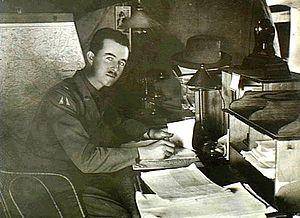
Richard Williams est largement considéré comme le « père » de la Royal Australian Air Force, l'armée de l'air australienne. Il a été le premier pilote militaire formé en Australie et a ensuite été affecté à la tête d'unités de combat australiennes et britanniques pendant la Première Guerre mondiale. Partisan d'une force armée aérienne indépendante des autres branches des services armés, Williams a joué un rôle de premier plan dans la création de la RAAF et en est devenu son premier chef d'état-major en 1922. Il est resté à ce poste pendant treize ans et neuf mois, plus que tout autre officier australien.